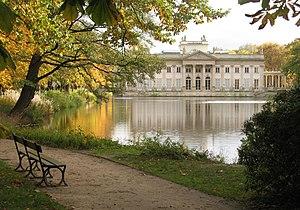
Le palais Łazienki situé dans le Parc Łazienki dans l'arrondissement de Śródmieście Polski: Pałac na Wodzie